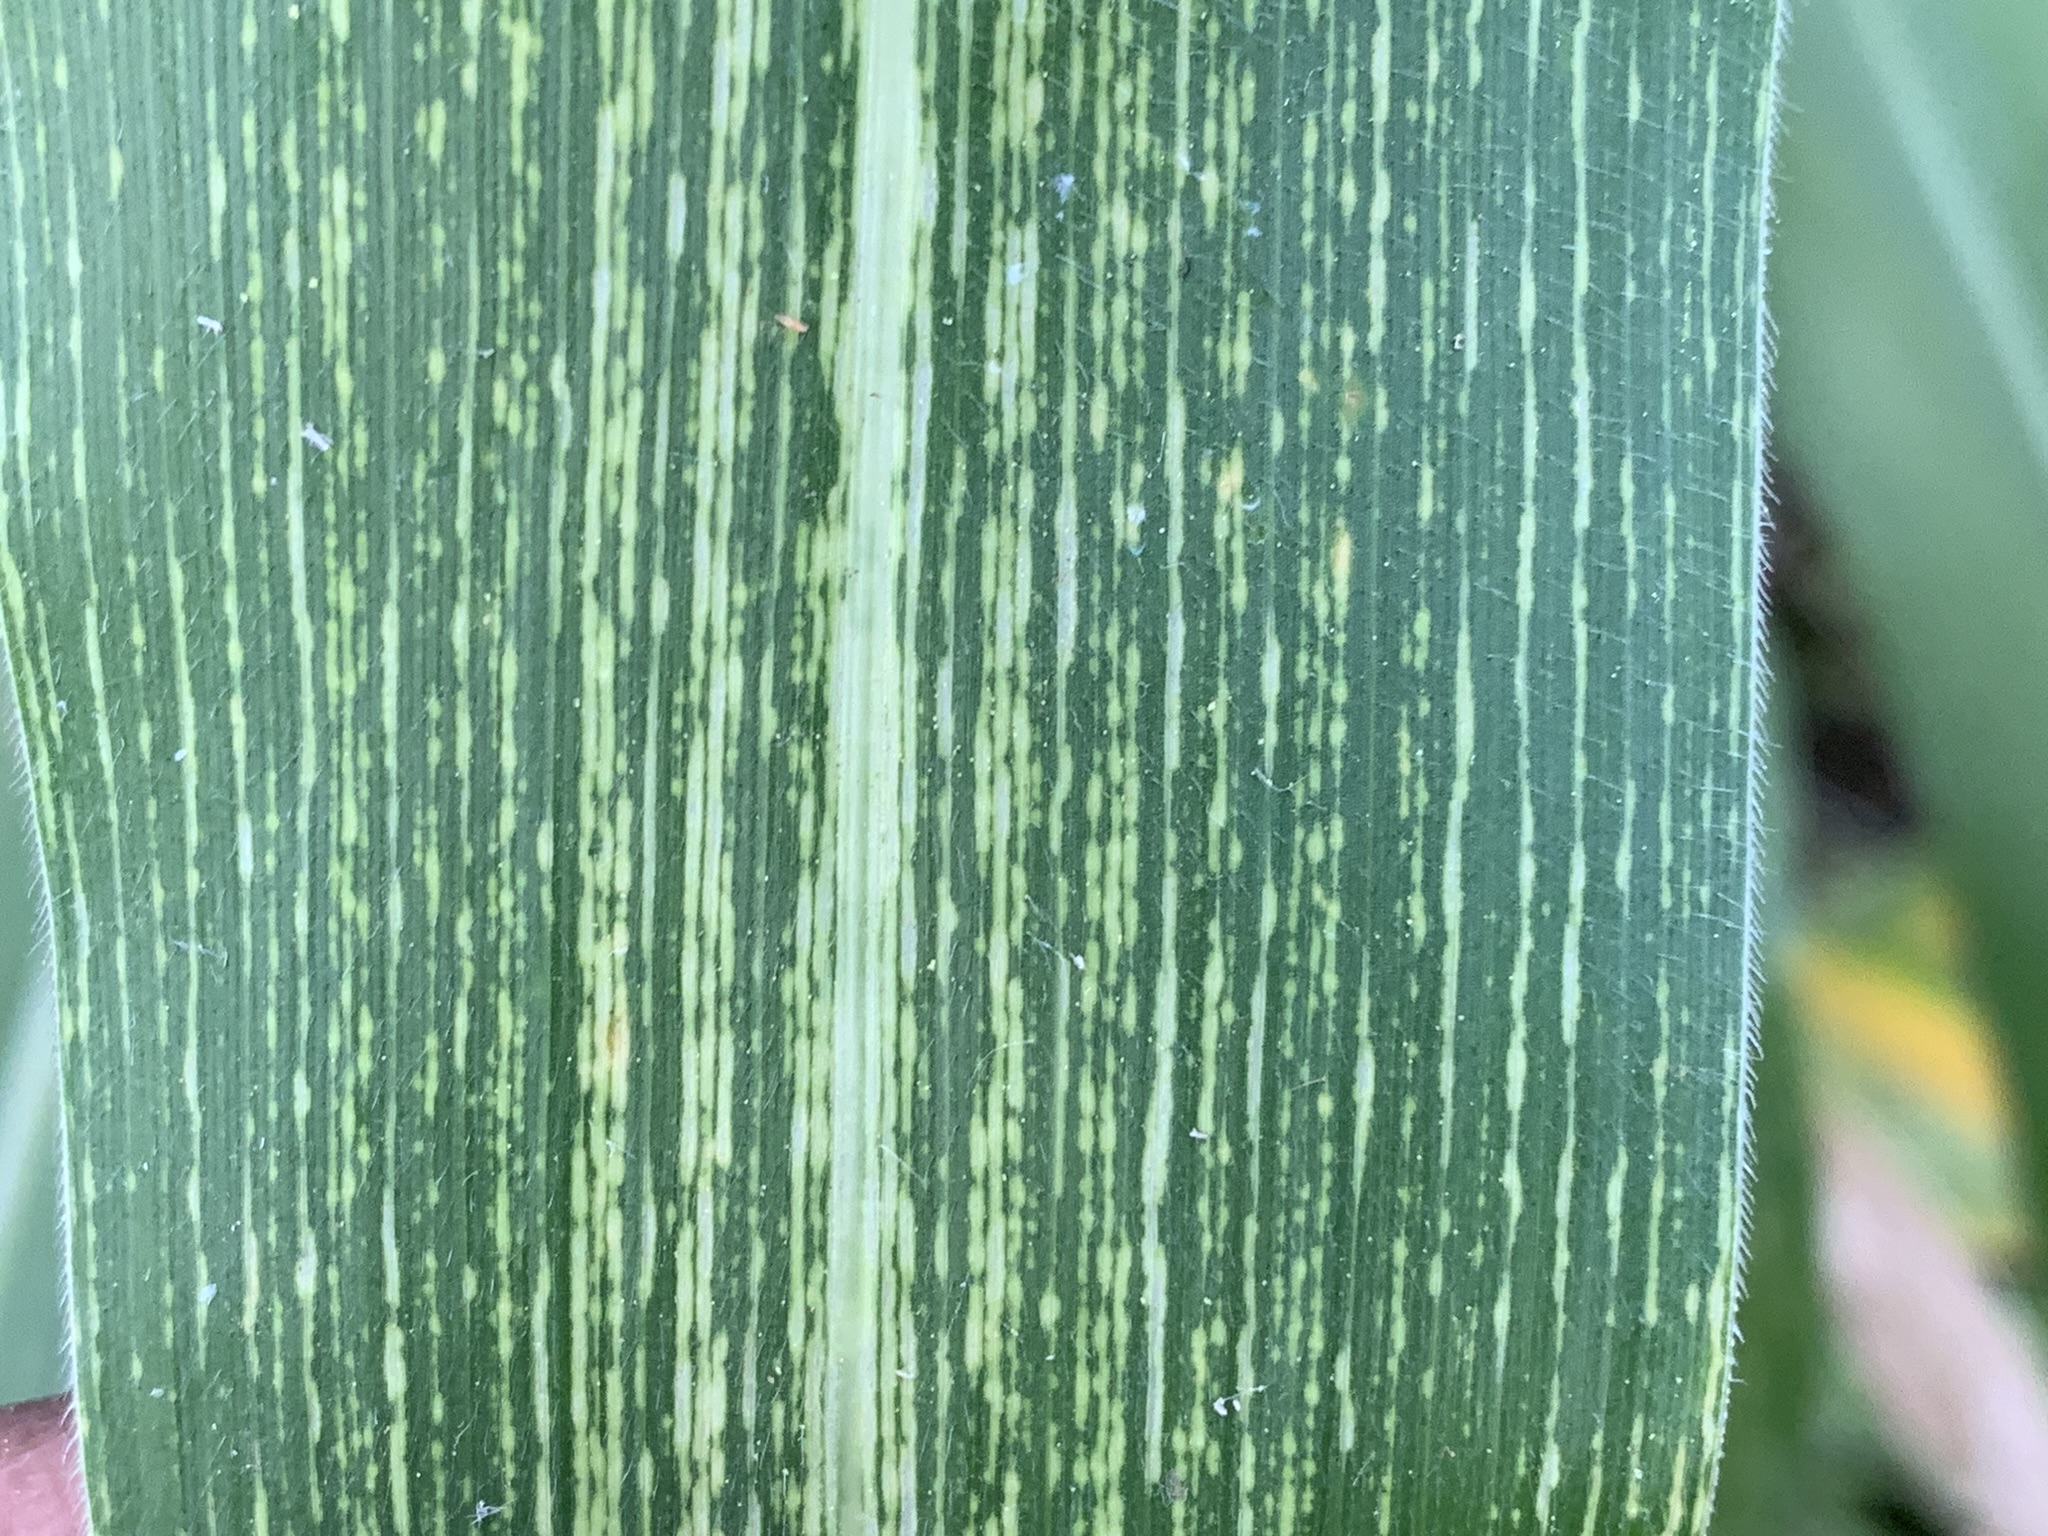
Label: MSV